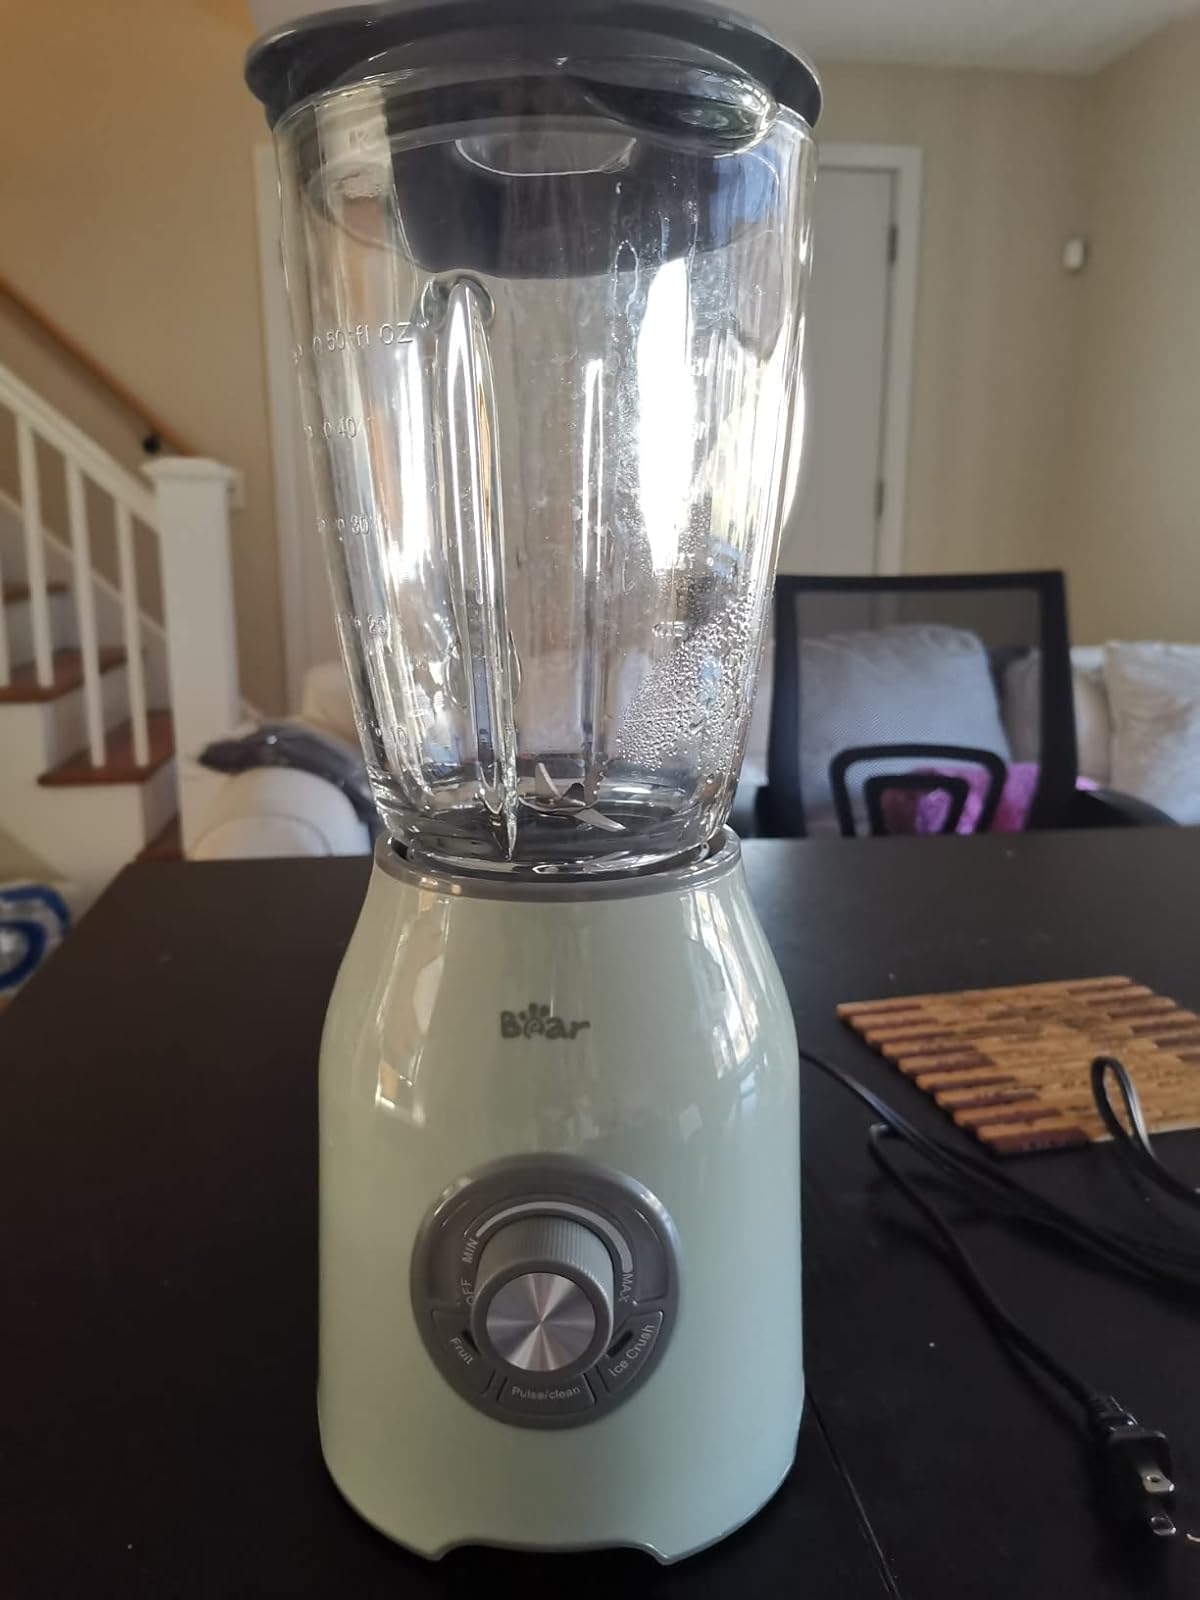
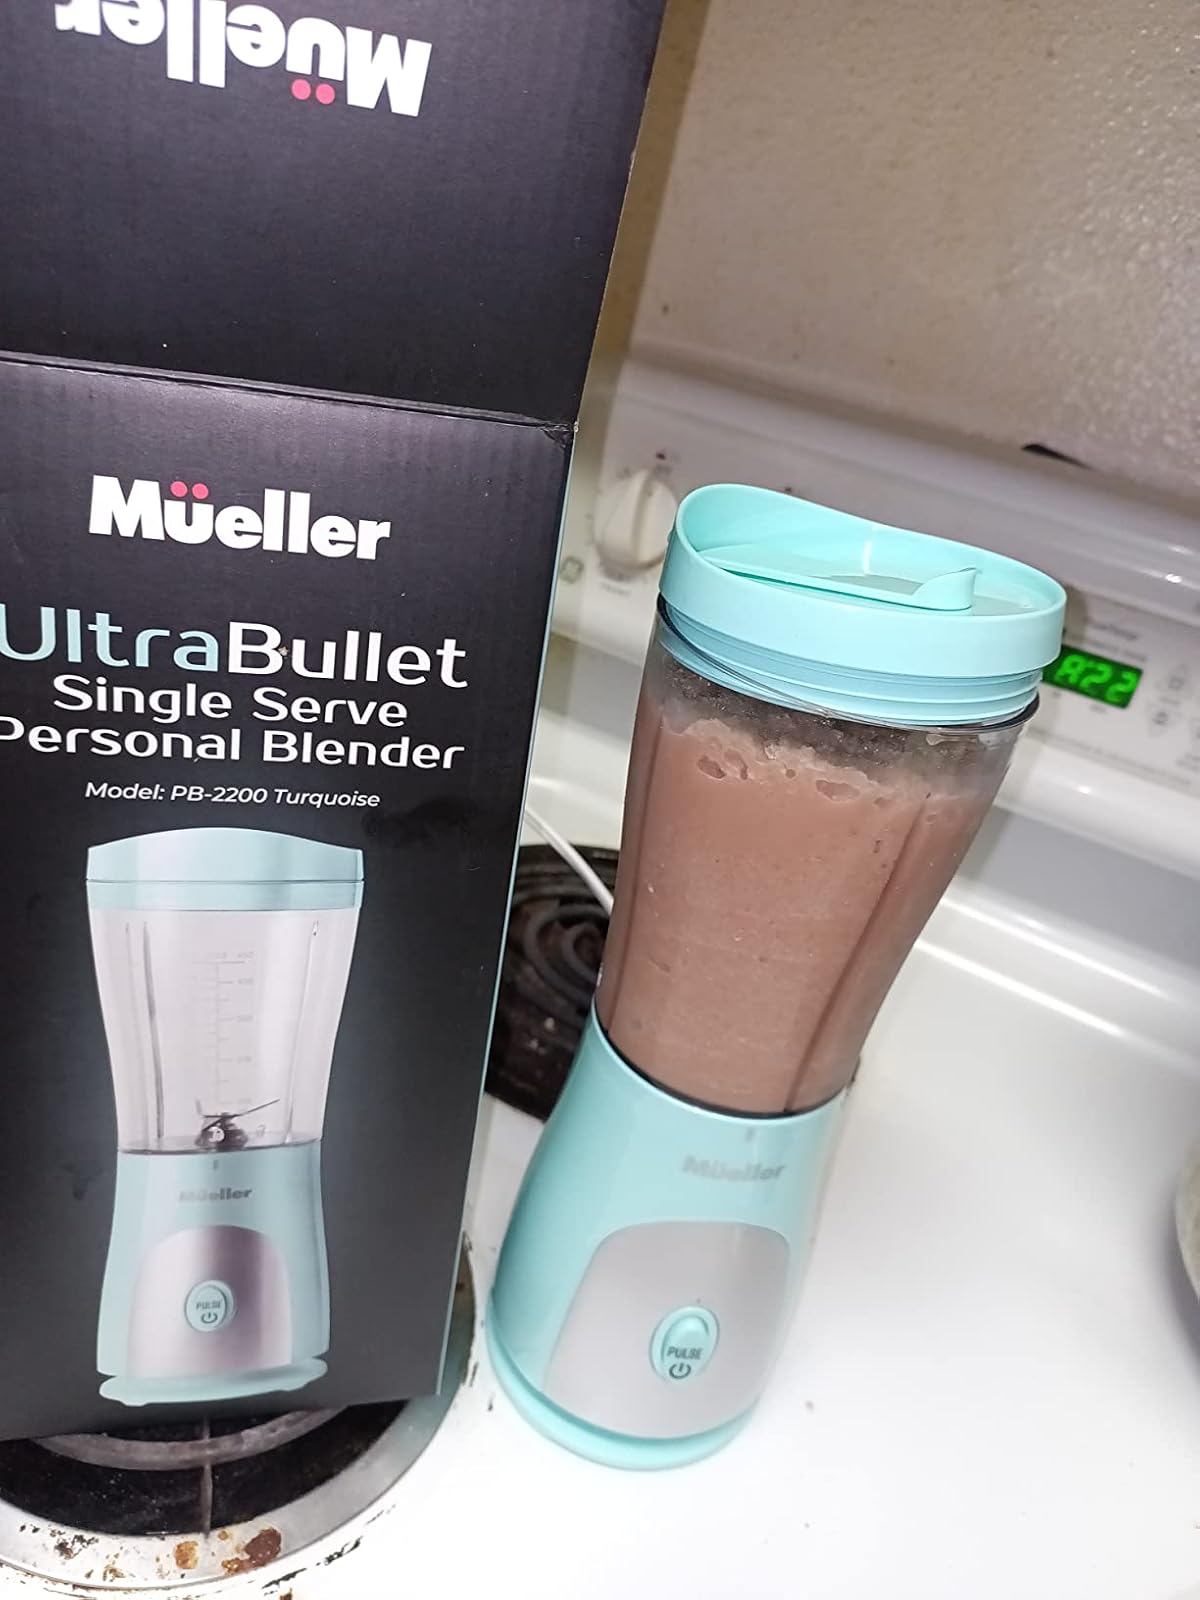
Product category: items_blender
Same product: no